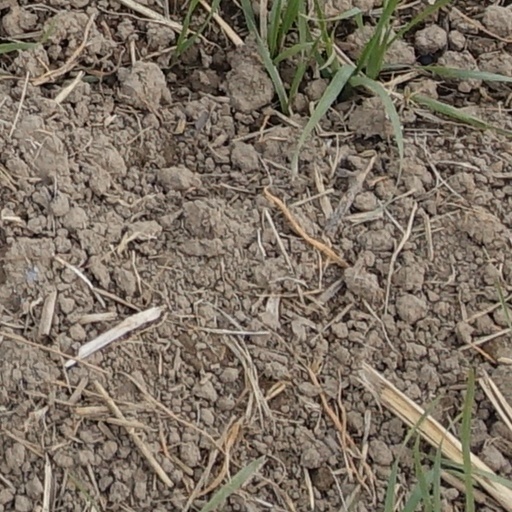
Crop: wheat